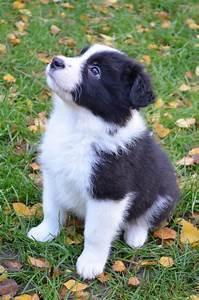
dog